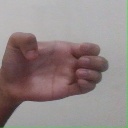
अक्षर: ख